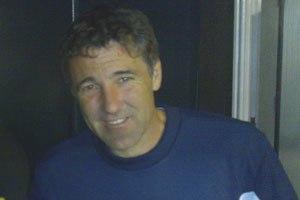
Cet article recense les coups du chapeau marqués en Premier League.
Dean Saunders, né le 21 juin 1964 à Swansea, est un footballeur gallois reconverti entraîneur.